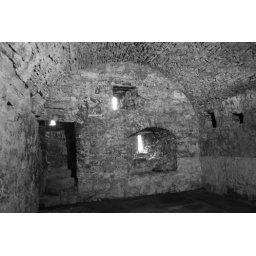
A black and white photo of one of the rooms in the cellar of the castle, the stairs led up to one of the main dinig rooms